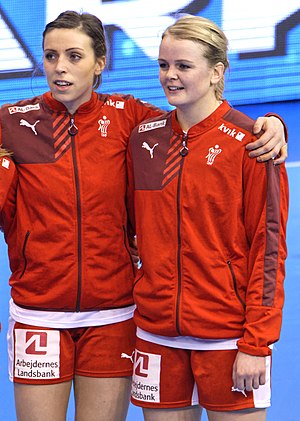
Olivera Jurisic
Olivera Jurisic (venstre) sammen med Stine Jørgensen.
Olivera Jurisic er en tidligere dansk håndboldspiller, der senest spillede for Toulon Saint-Cyr Var Handball i Frankrig. Hun har tidligere spillet for Viborg HK, Horsens HK, FIF og Skive fH.